Erotic furniture

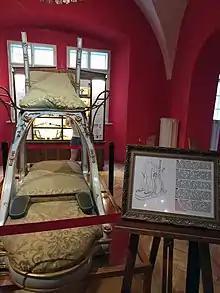
A chair designed to facilitate threesomes, exhibited in the Sex Machines Museum in Prague

Erotic furniture, also known as sex furniture, is any form of furniture that is designed to act as an aid to sexual activity. This includes furniture and harnesses designed to aid positioning, assisting with comfort, penetration level and stimulation. Other types of erotic furniture are constructed to be an aid to erotic bondage. The functionality may be obvious or the erotic furniture may be designed to appear as conventional furniture. Some conventional items of furniture such as the four-poster bed and the chaise longue traditionally have erotic associations, but they are not considered to be erotic furniture as their primary use is not erotic. Erotic furniture can also be furniture decorated with erotic art.